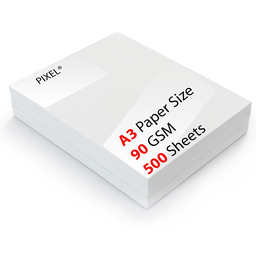
Label: paper